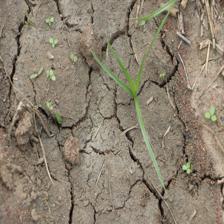
Label: Grass